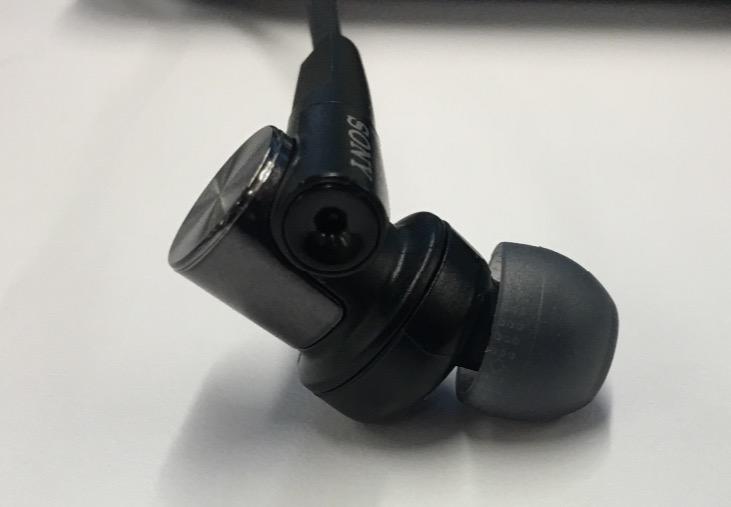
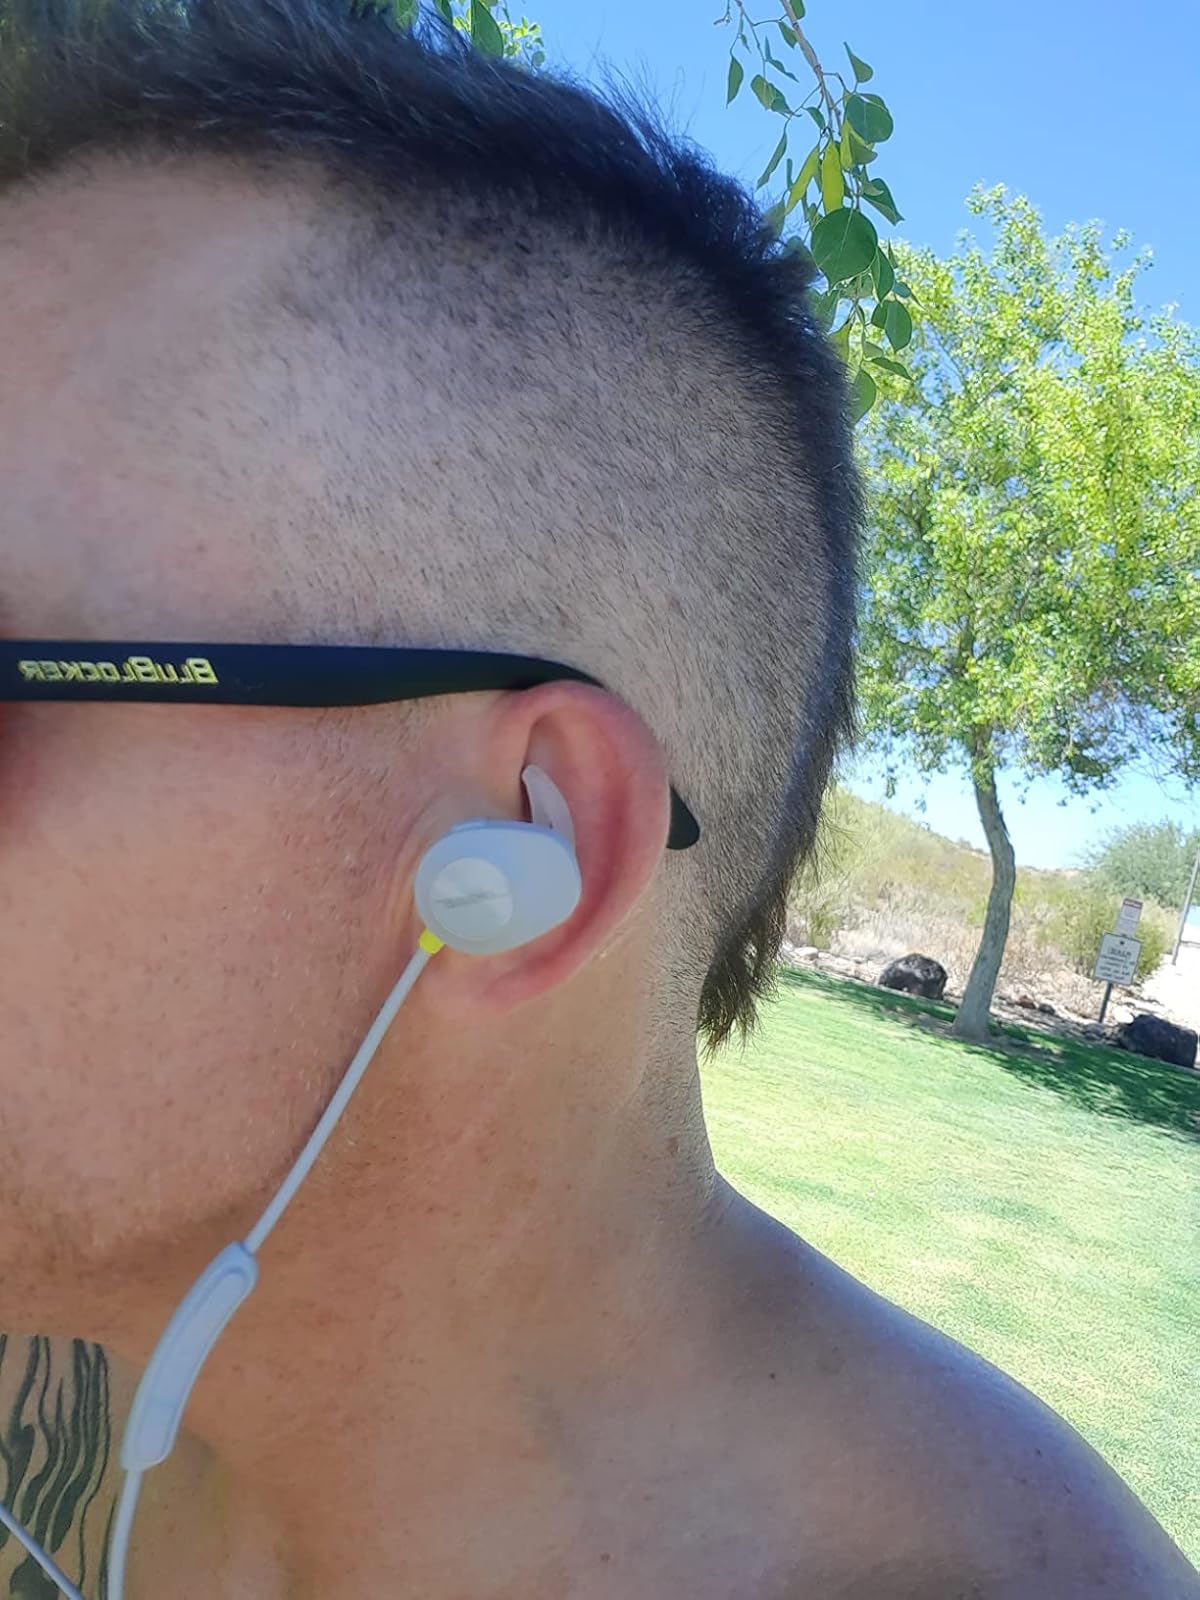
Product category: headphones
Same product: no